History of painting

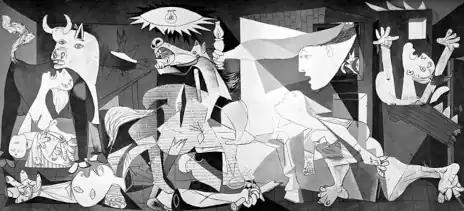
Pablo Picasso, "Guernica", 1937, protest against Fascism

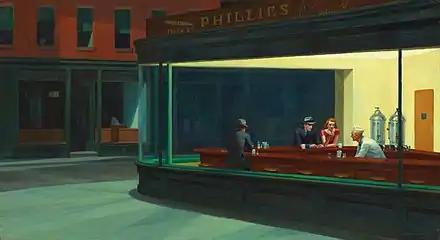
Edward Hopper, "Nighthawks", 1942, an American Scene painting

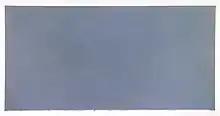
Brice Marden, 1966/1986, Monochrome painting

Marcel Duchamp, came to international prominence in the wake of his notorious success at the New York City Armory Show in 1913, (soon after he denounced artmaking for chess). After Duchamp's Nude Descending a Staircase became the international cause celebre at the 1913 Armory show in New York he created "The Bride Stripped Bare by Her Bachelors, Even, Large Glass". The "Large Glass" pushed the art of painting to radical new limits being part painting, part collage, part construction. Duchamp became closely associated with the Dada movement that began in neutral Zürich, Switzerland, during World War I and peaked from 1916 to 1920. The movement primarily involved visual arts, literature (poetry, art manifestoes, art theory), theatre, and graphic design, and concentrated its anti war politic through a rejection of the prevailing standards in art through anti-art cultural works. Francis Picabia, Man Ray, Kurt Schwitters, Tristan Tzara, Hans Richter, Jean Arp, Sophie Taeuber-Arp, along with Duchamp and many others are associated with the Dadaist movement. Duchamp and several Dadaists are also associated with Surrealism, the movement that dominated European painting in the 1920s and 1930s.